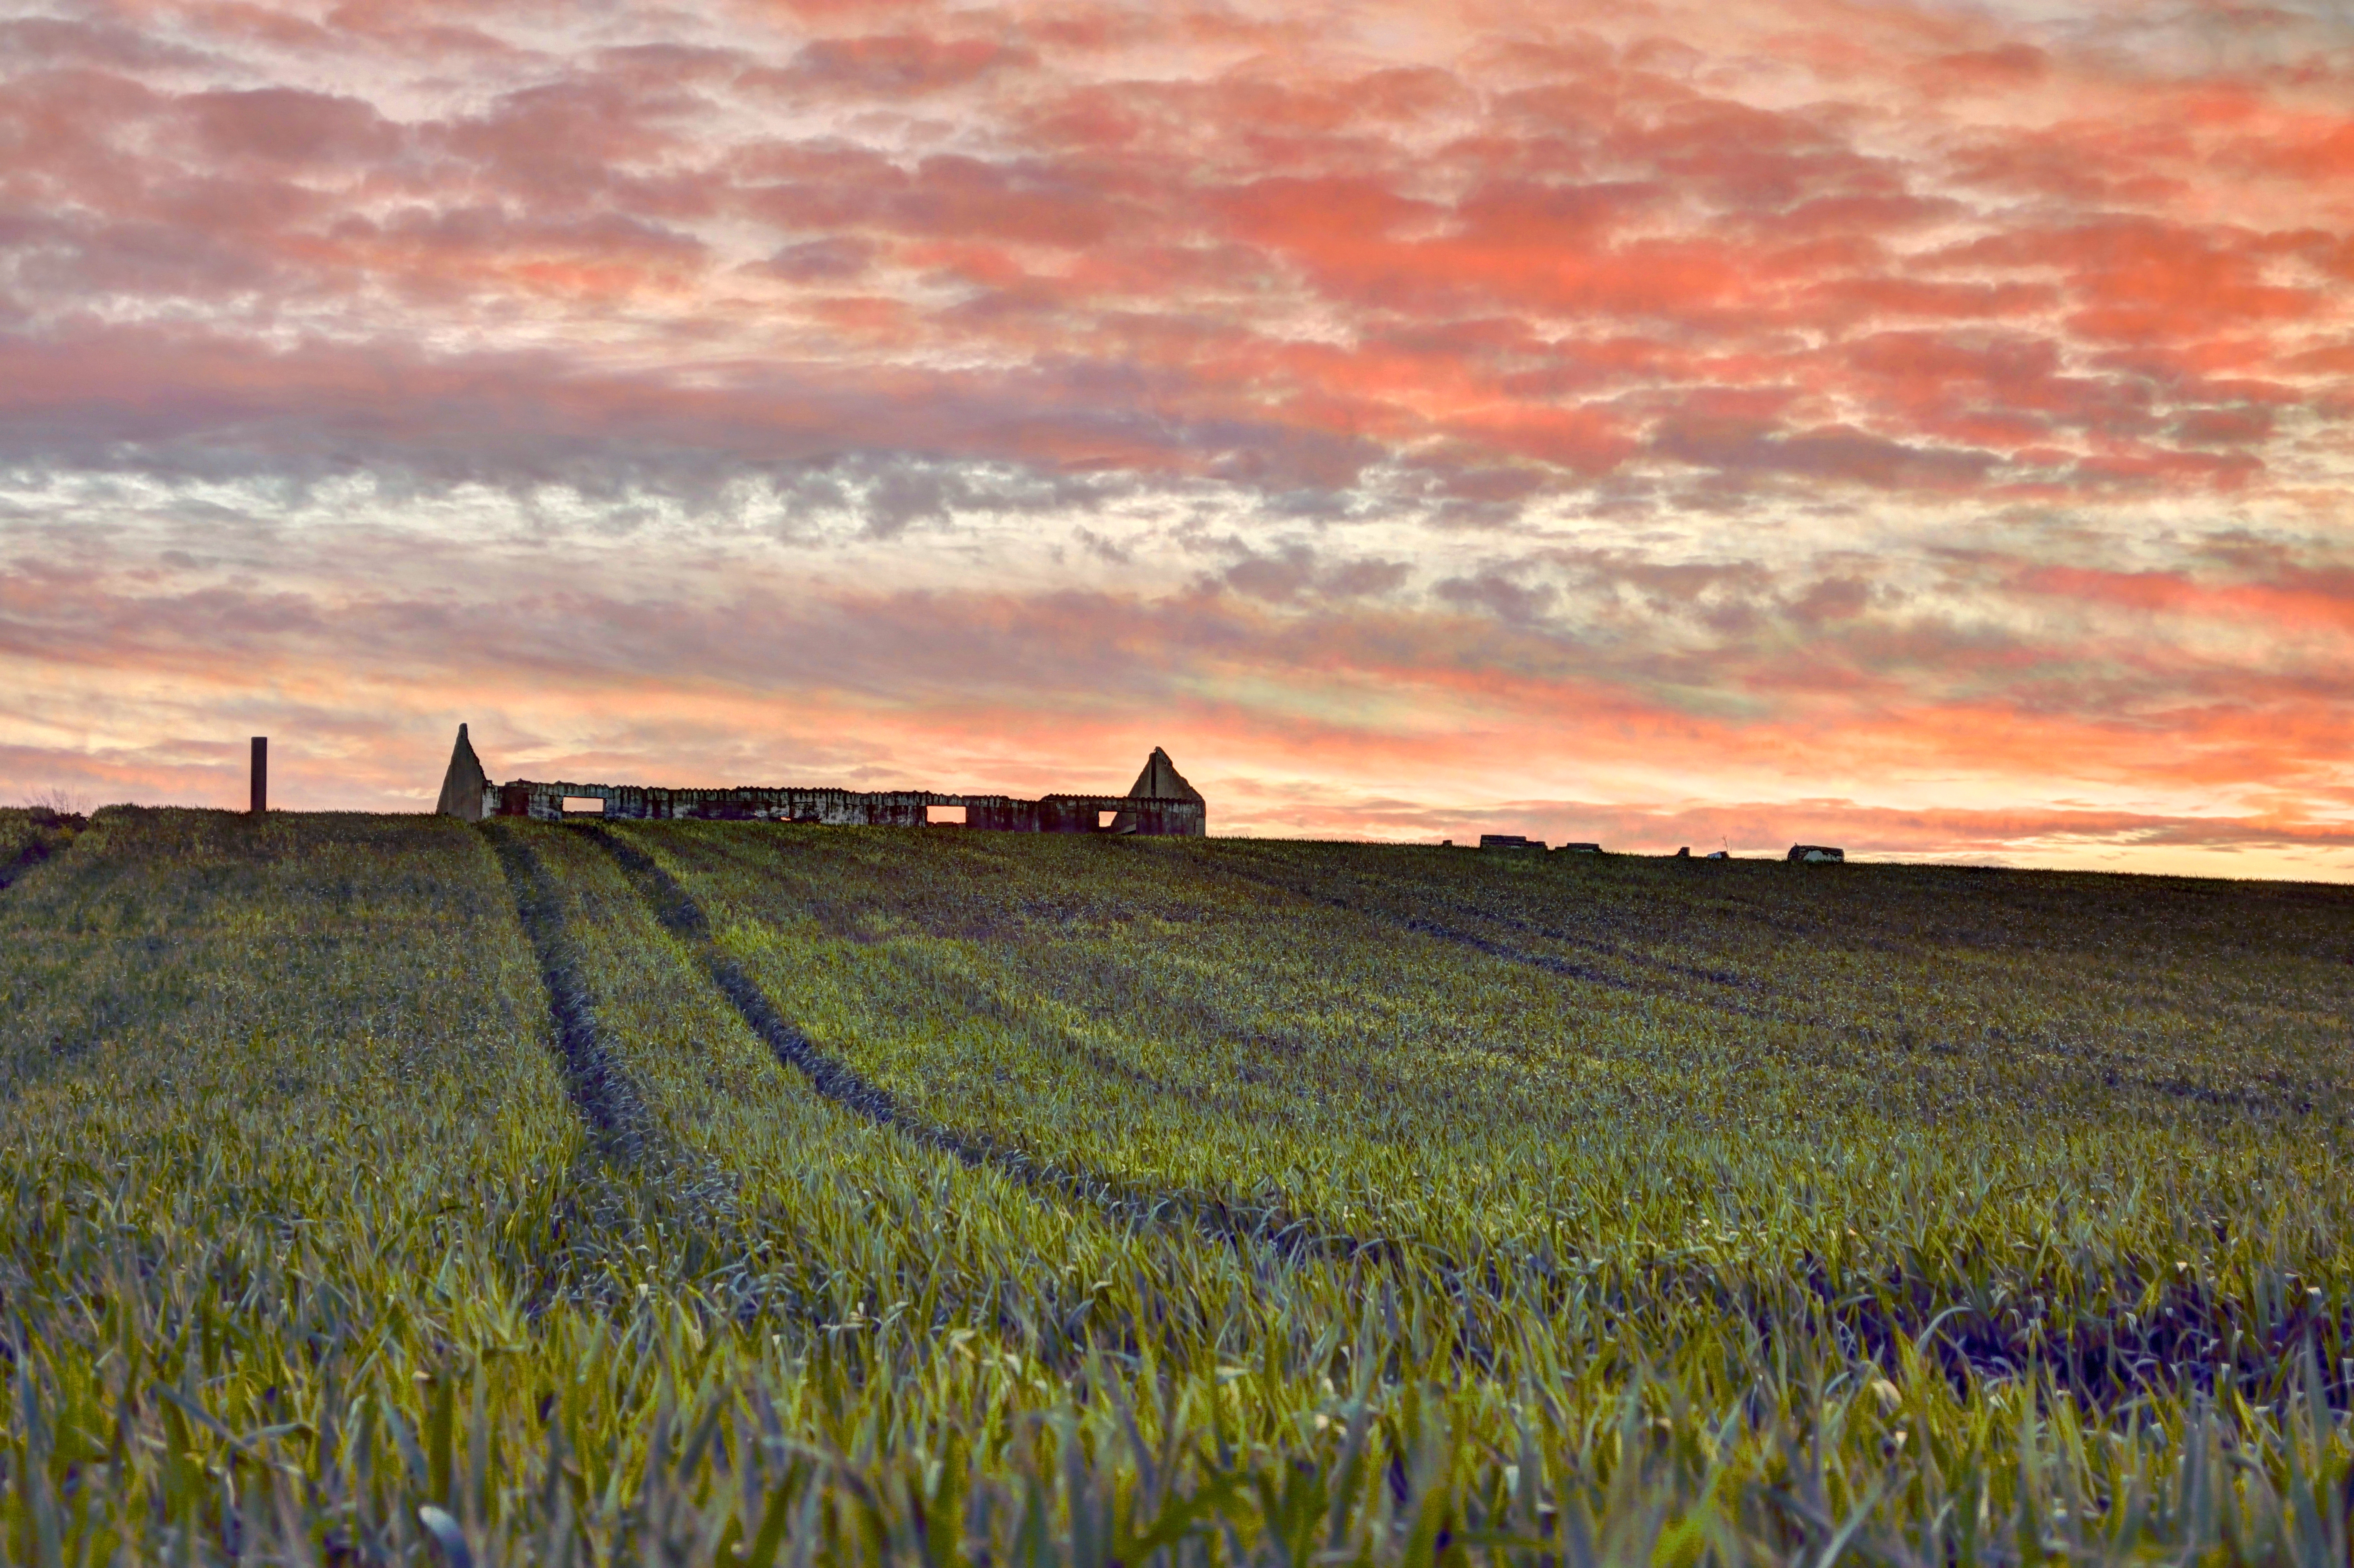
sunset, red, road, green, meadow, landscape, ruins, cemetery, warm, summer, clouds, sky, field, grassland, prairie, natural landscape, cloud, farm, rural area, grass family, morning, grass, sunrise, horizon, plain, evening, plant, crop, barn, agriculture, pasture, afterglow, flower, dusk, wildflower, dawn